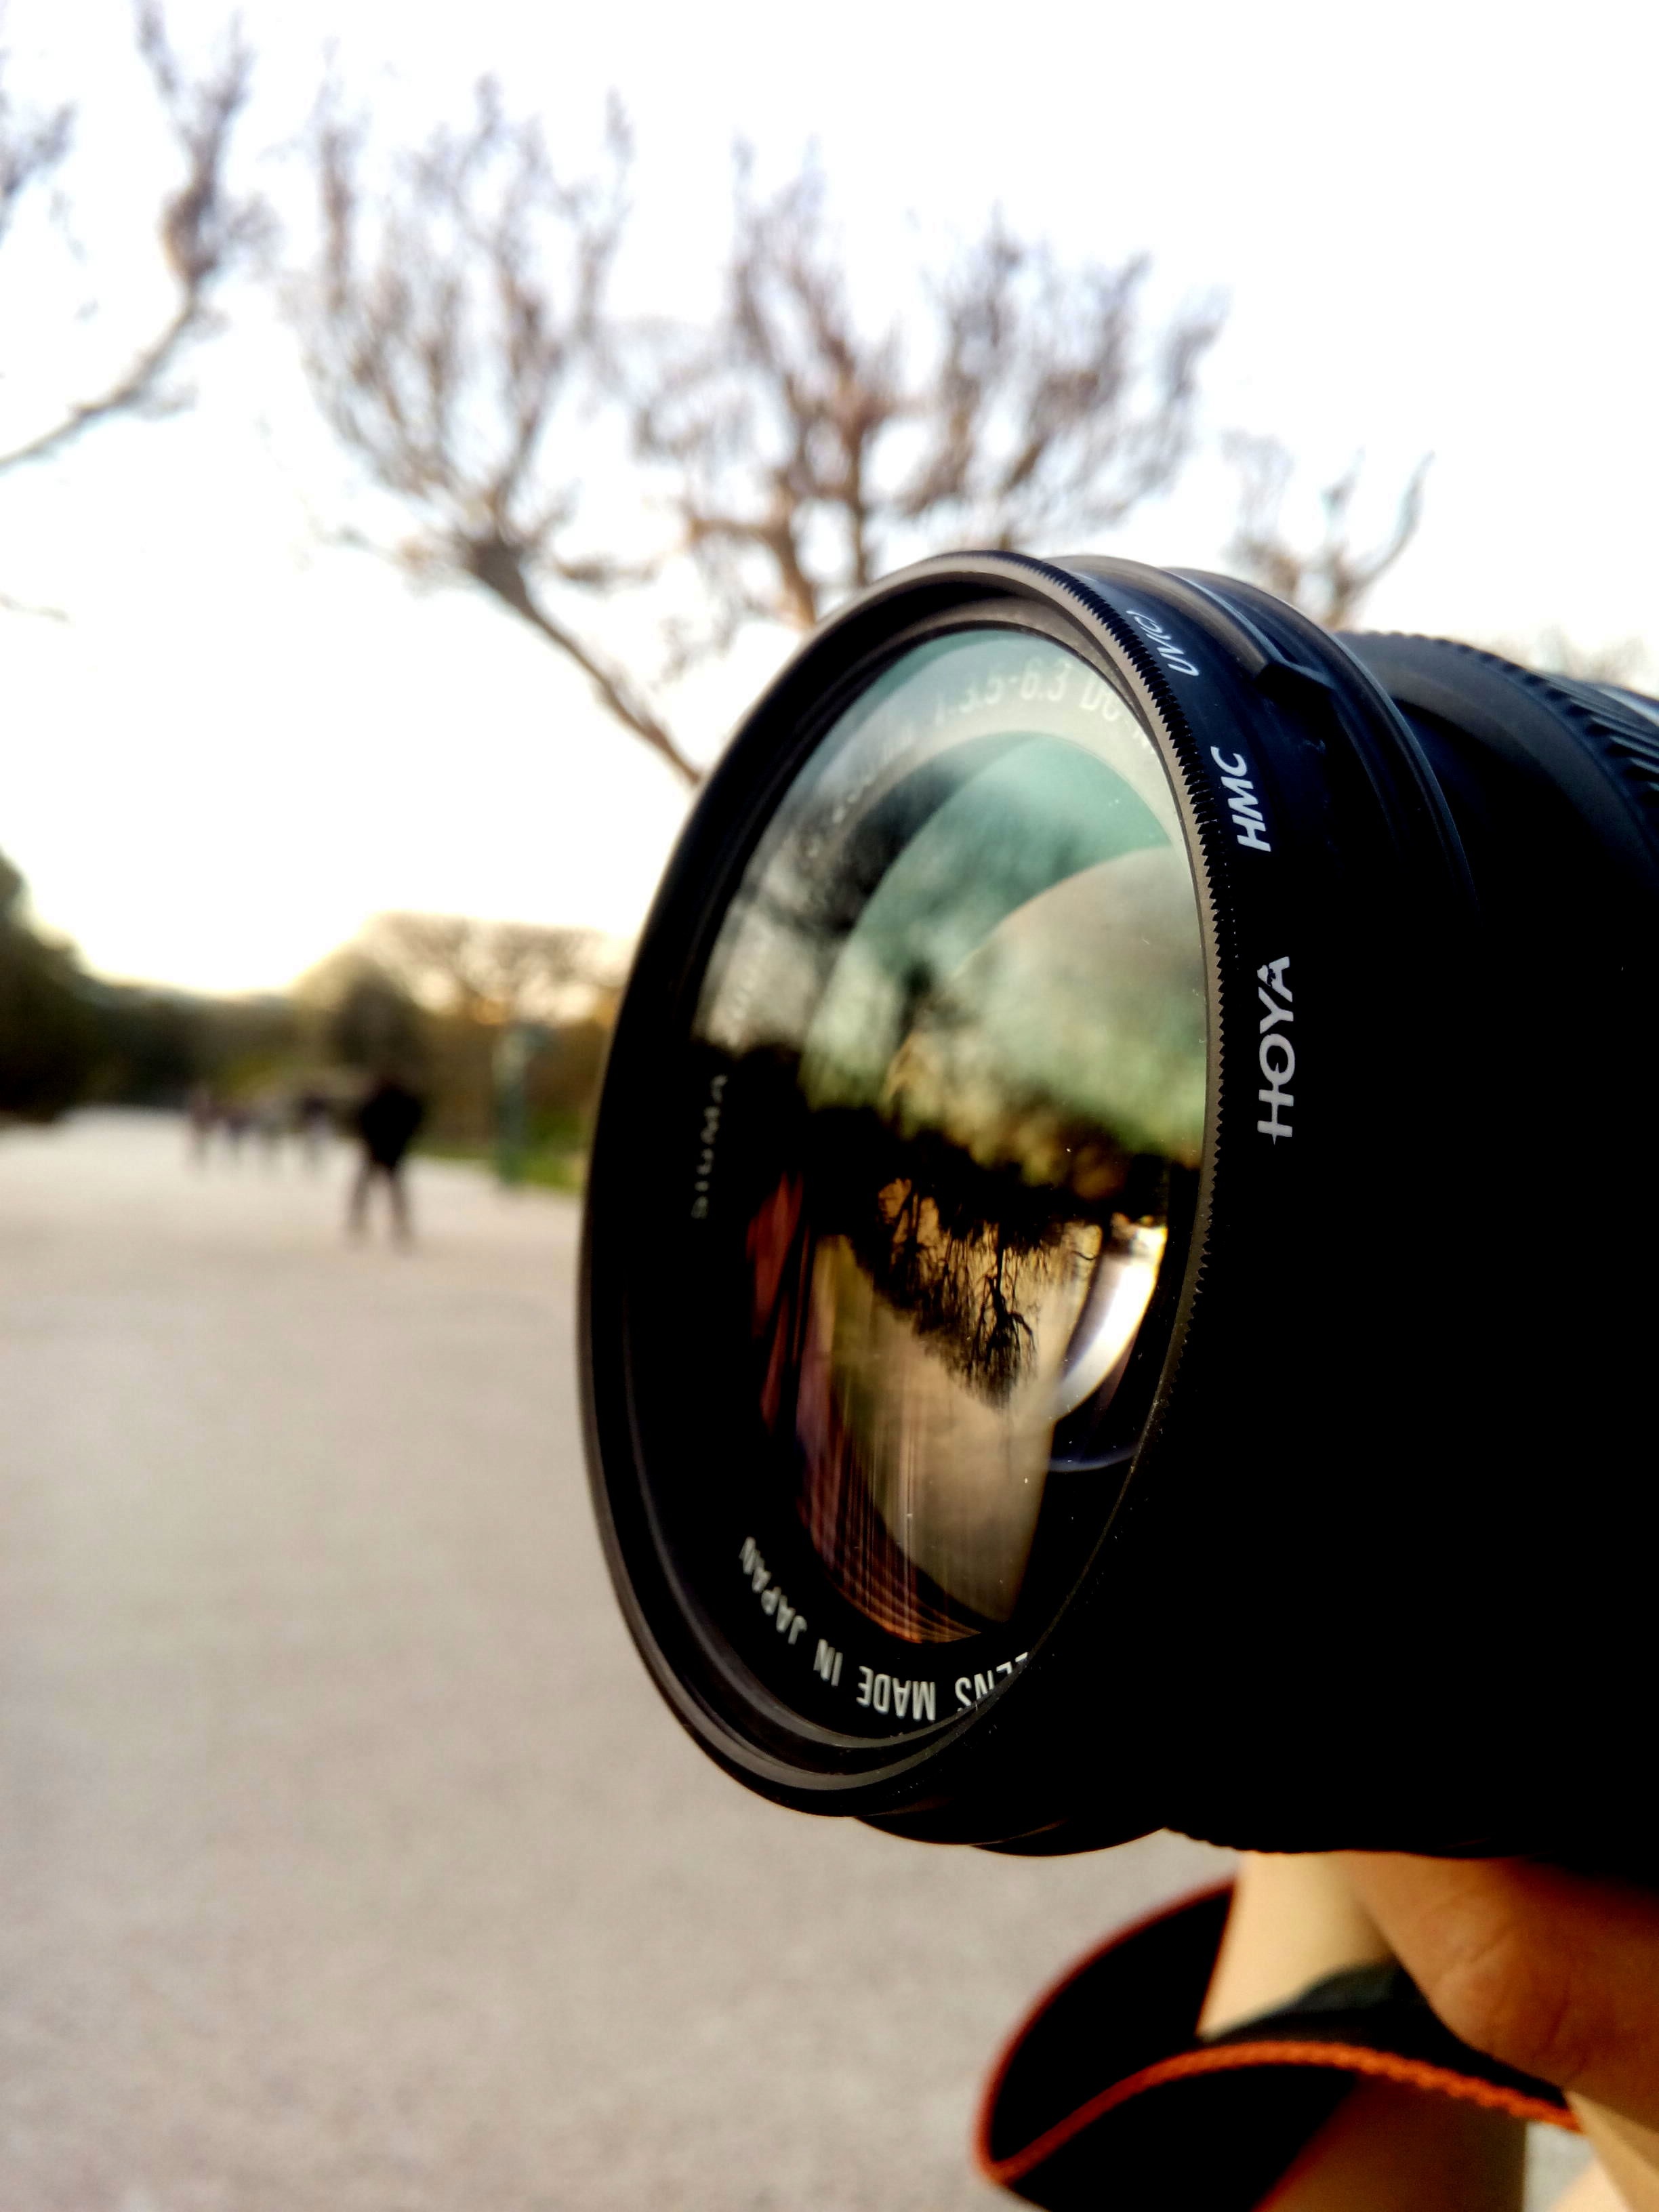
light, photography, sunglasses, glasses, photograph, eyewear, fisheye lens, vision care